Waterworld, Wrexham

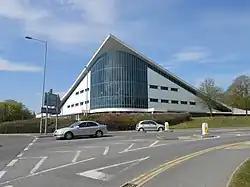
The building's glazed east elevation adjacent to the A5152 and its roundabout

Waterworld, formerly the Wrexham Swimming Baths, is a leisure centre in Wrexham, North Wales. Known for its hyperbolic paraboloid roof, the only roof of its type in Wales, the centre houses a set of swimming pools and a gym. The centre was opened in 1967, with a major refurbishment occurring in the 1990s, being re-opened by Elizabeth II in March 1998 under its current name.